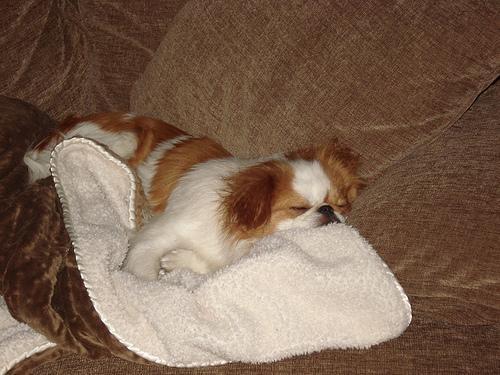
japanese chin